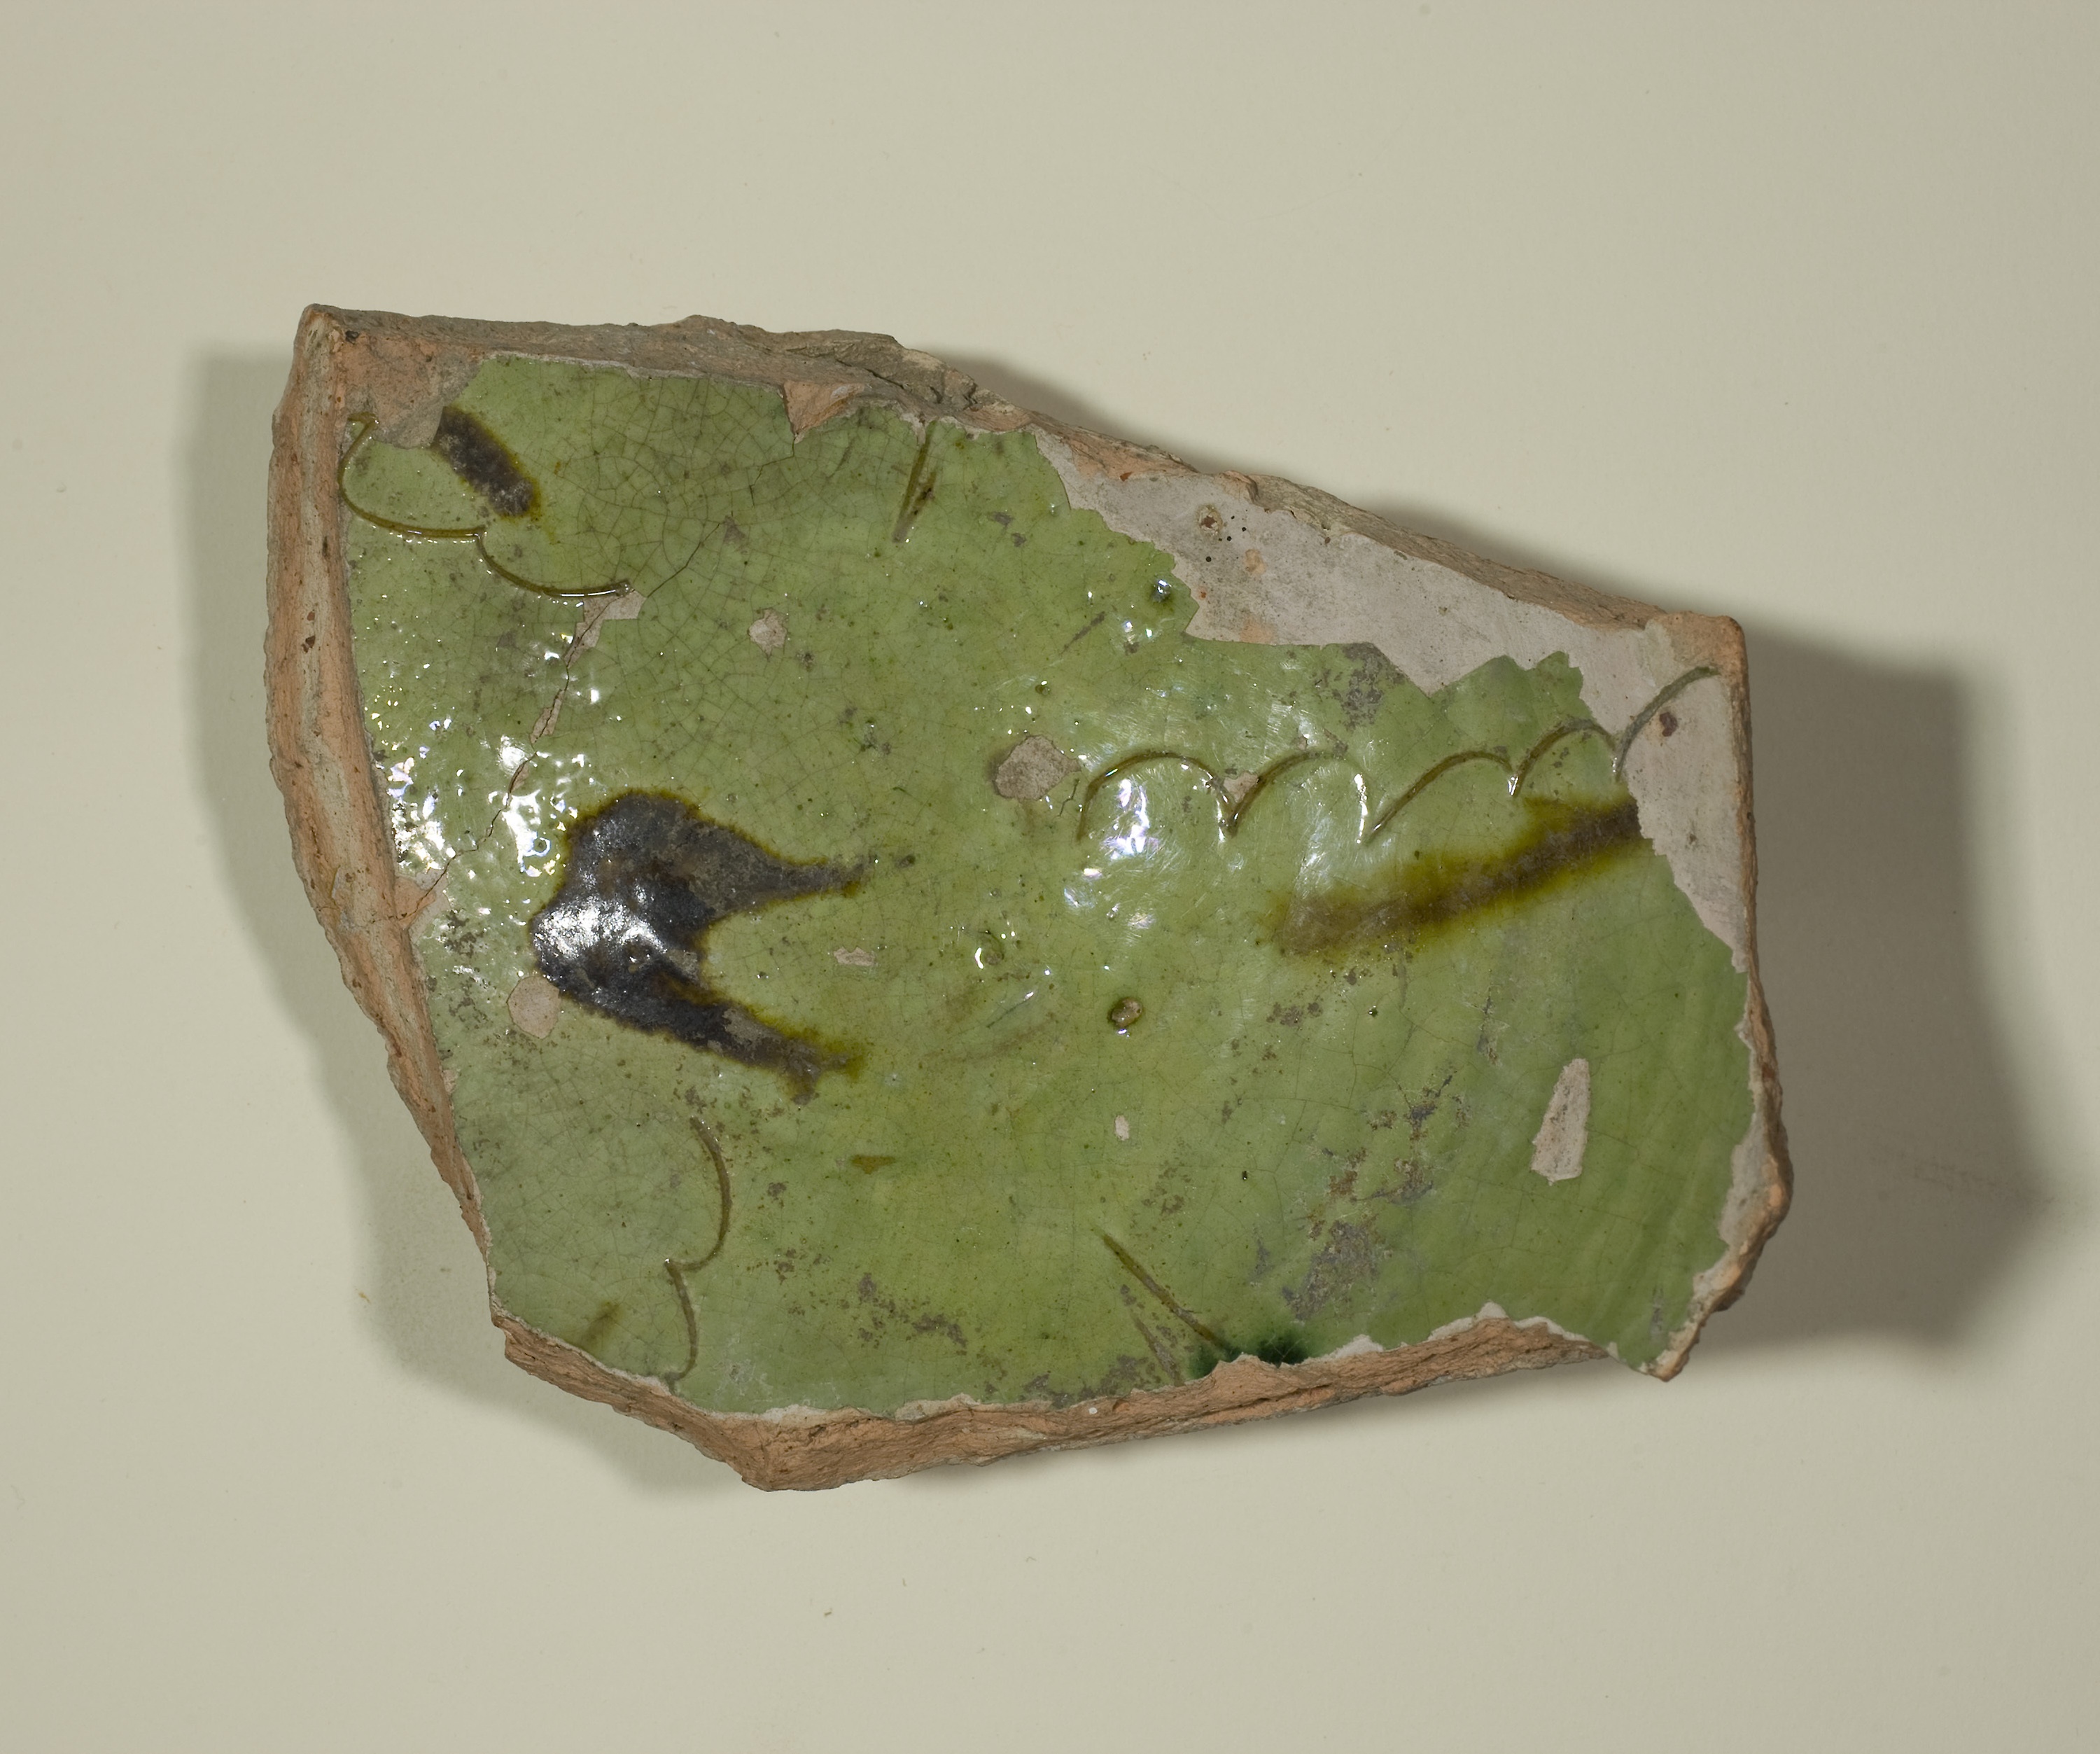
green, leaf